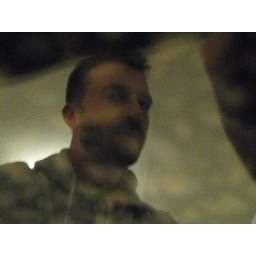
me, on a glass top table (with pebbles beneath the glass)